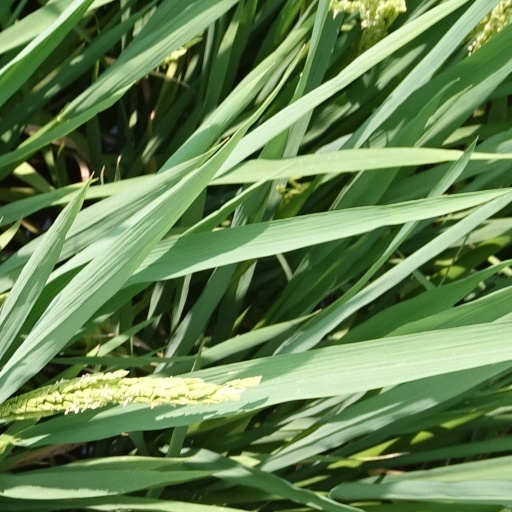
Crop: rice